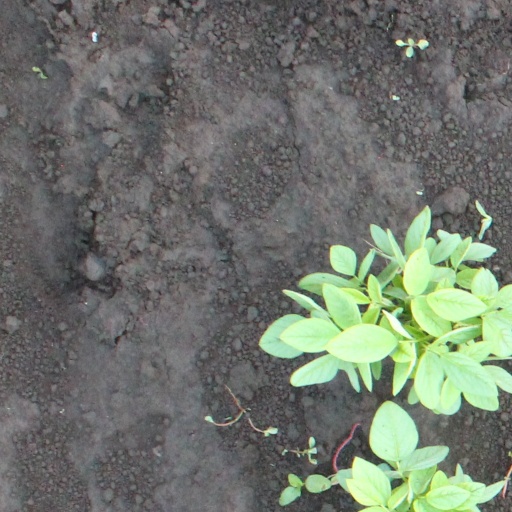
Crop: soybean